Yosuke Ideguchi

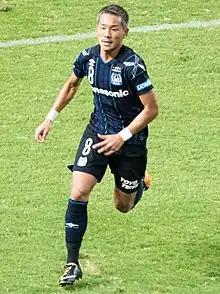
Ideguchi playing for Gamba Osaka in 2017

is a Japanese professional footballer who plays as a central midfielder for J1 League club Vissel Kobe, and for the Japan national team. He previously represented Japan at both Under-19 and Under-23 levels.